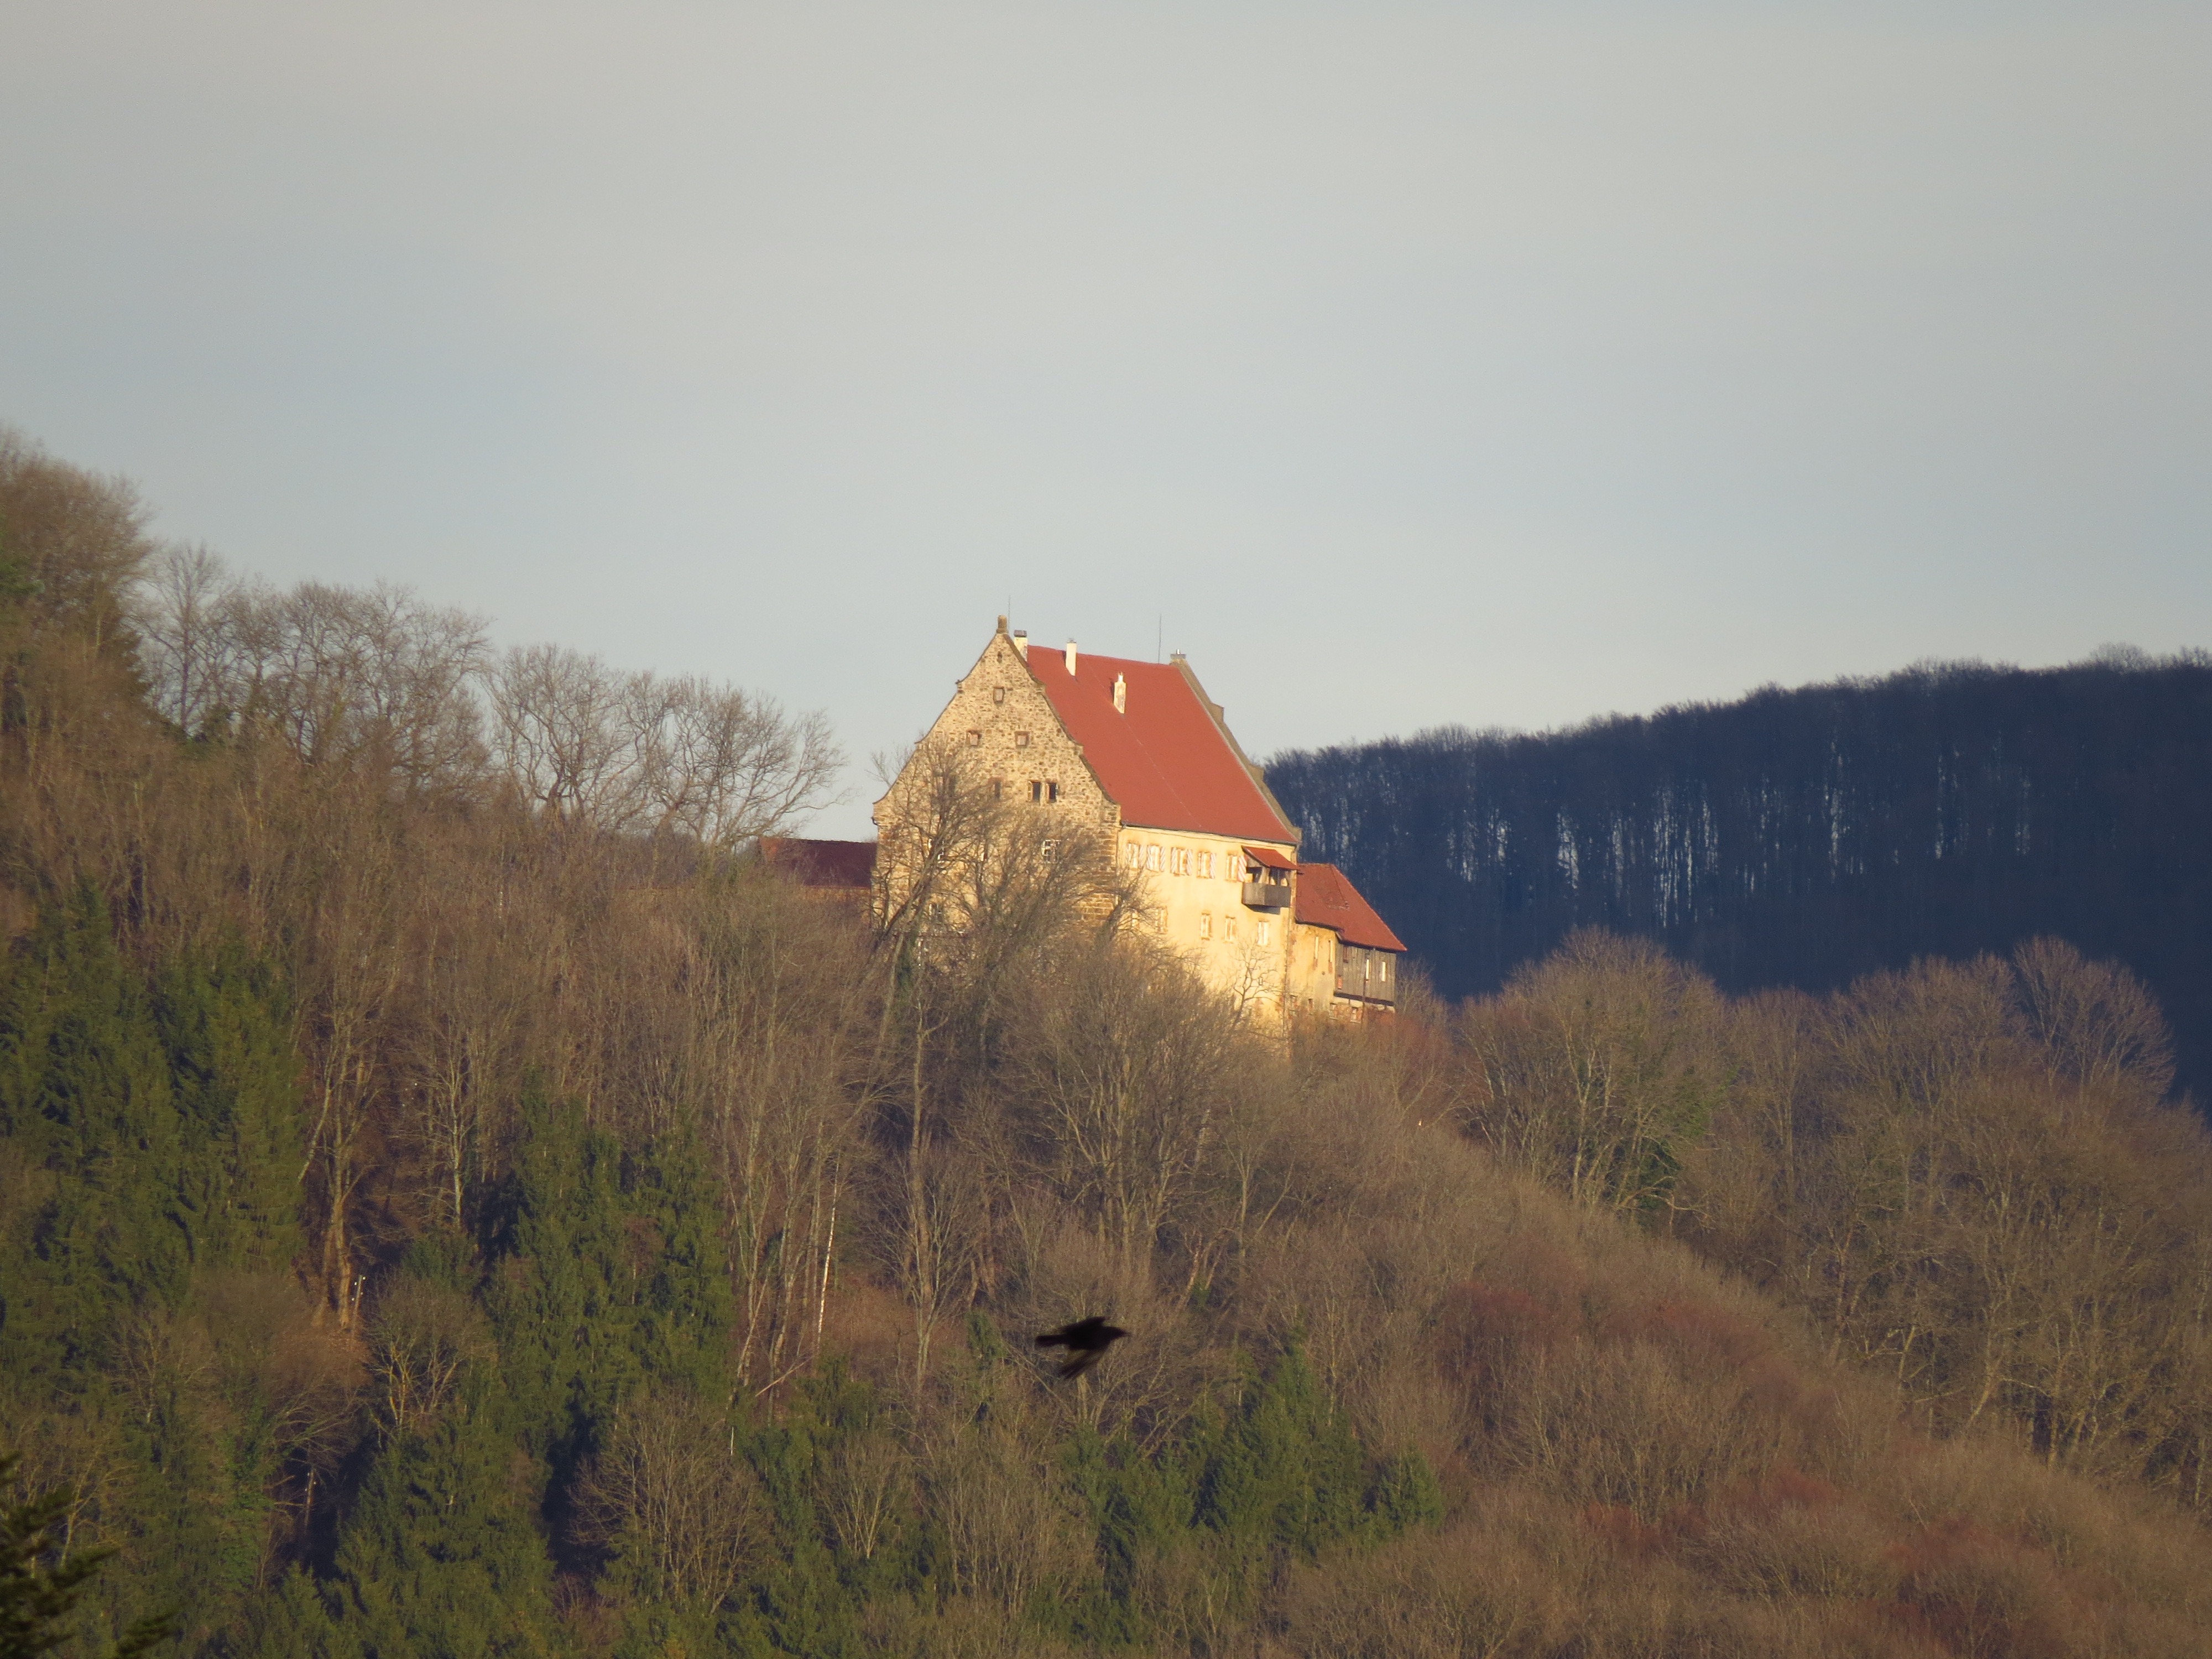
tree, wilderness, mountain, hill, mountain range, autumn, castle, season, ridge, estate, spur, rural area, baden wurttemberg, height burg, deer mountain, mountainous landforms, fils valley, burg ramsberg, ramsberg, reichenbach under rechberg, donzdorf